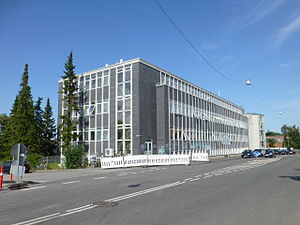
Danmarks Medie- og Journalisthøjskole
Danmarks Medie- og Journalisthøjskole på Emdrupvej i København.
Danmarks Medie- og Journalisthøjskole opstod 1. januar 2008 som en fusion mellem Danmarks Journalisthøjskole og Den Grafiske Højskole.